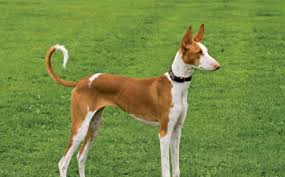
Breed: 210-n000006-Ibizan_hound